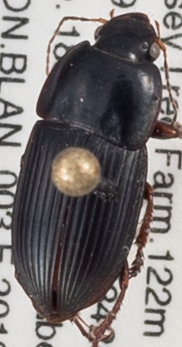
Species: Anisodactylus dulcicollis
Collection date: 2019-06-18
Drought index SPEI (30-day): -0.624
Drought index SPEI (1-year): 2.09
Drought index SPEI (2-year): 2.09